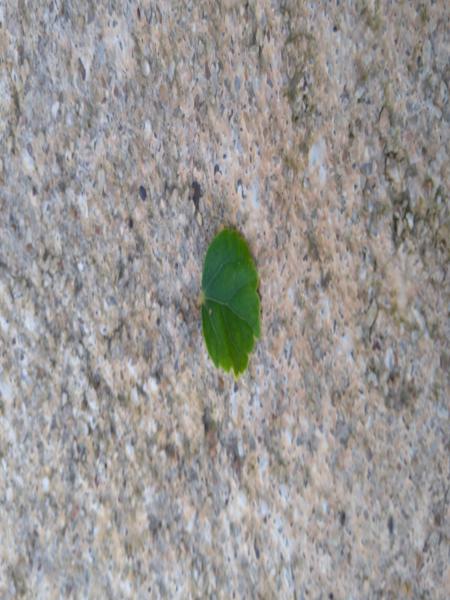
Plant: Hibiscus